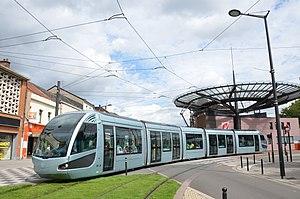
Alstom Citadis 302 n°20 sur la ligne T1 du réseau TRANSVILLES de Valenciennes, près du terminus Espace Villars à Denain.
Valenciennes est une commune française, historiquement capitale du comté du Hainaut français et aujourd'hui sous-préfecture du département du Nord, en région Hauts-de-France.